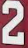
Number: 2